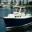
Label: ship